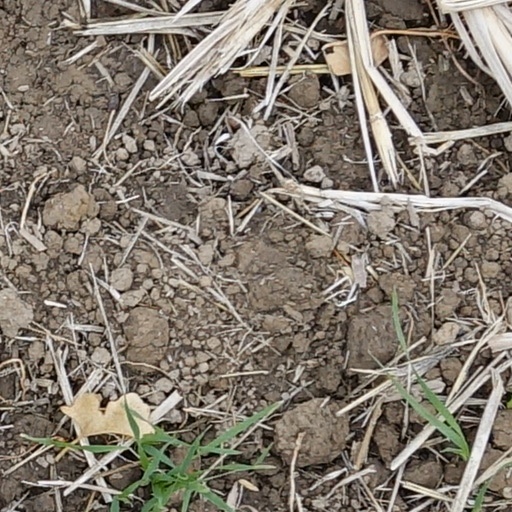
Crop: wheat